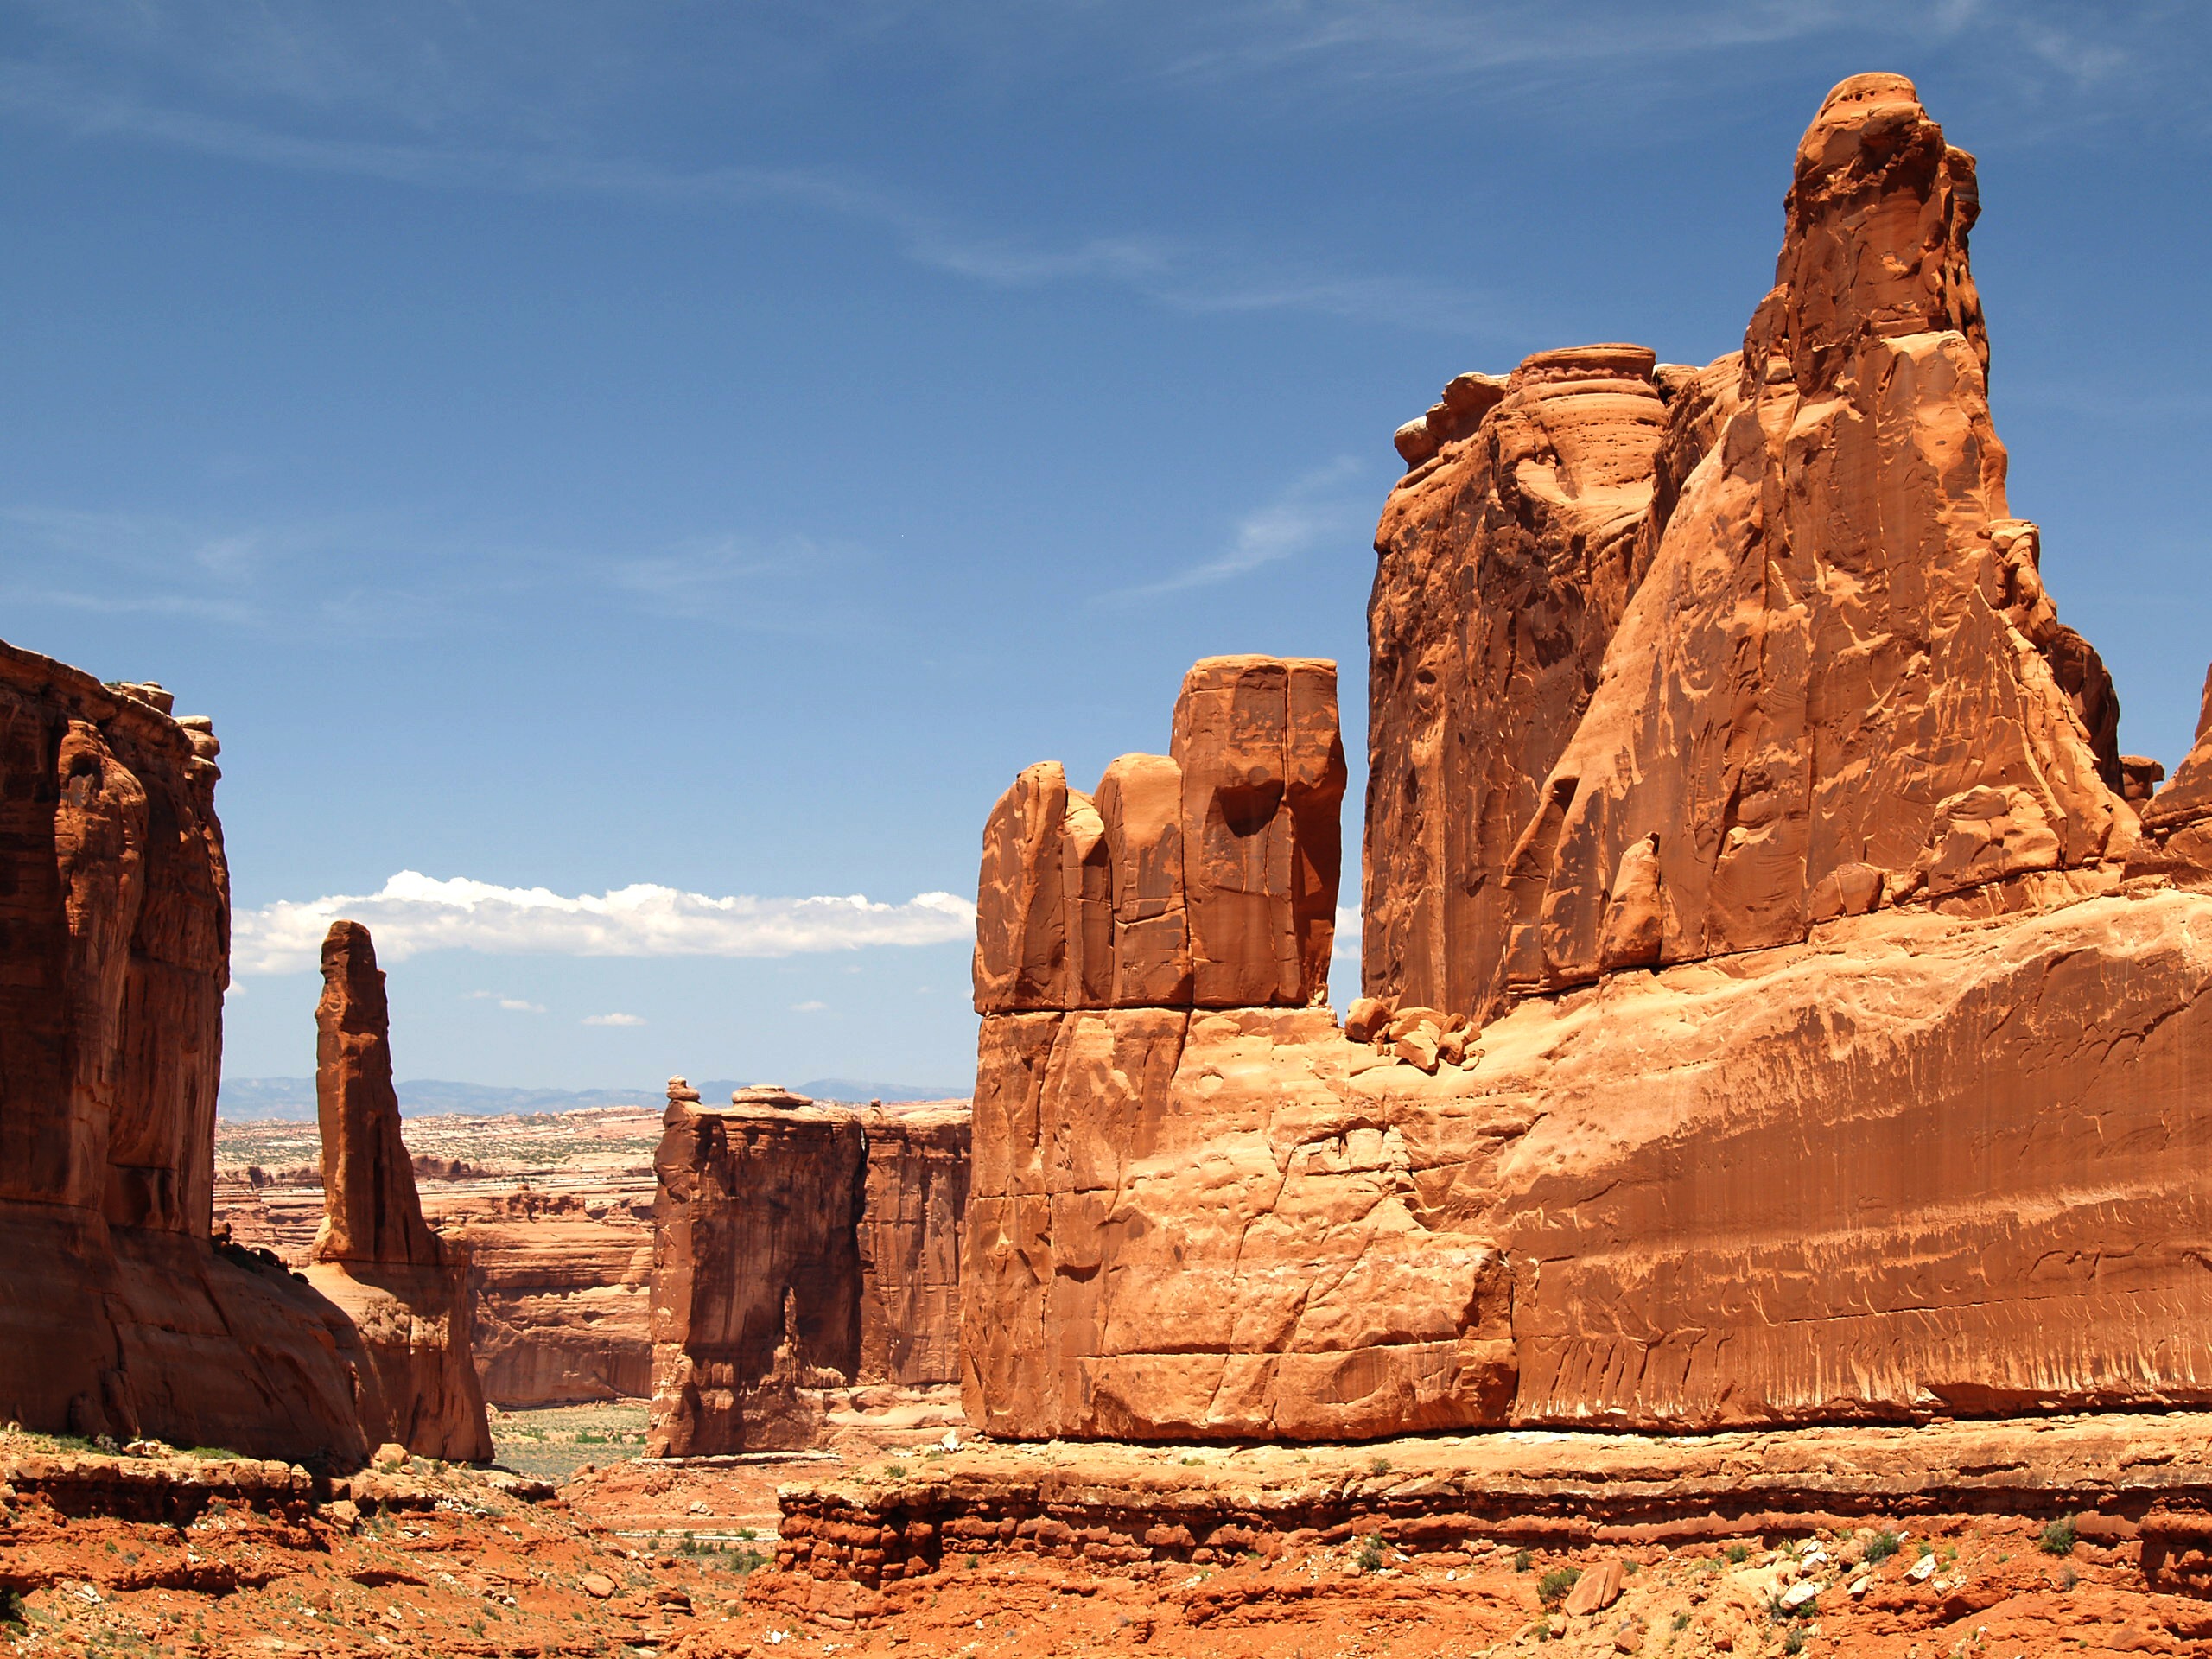
landscape, nature, rock, architecture, desert, valley, formation, cliff, arch, red, usa, landmark, canyon, terrain, national park, material, rocks, geology, temple, ruins, utah, badlands, plateau, tourist attraction, arches national park, wadi, butte, landform, historic site, ancient history, natural environment, aeolian landform